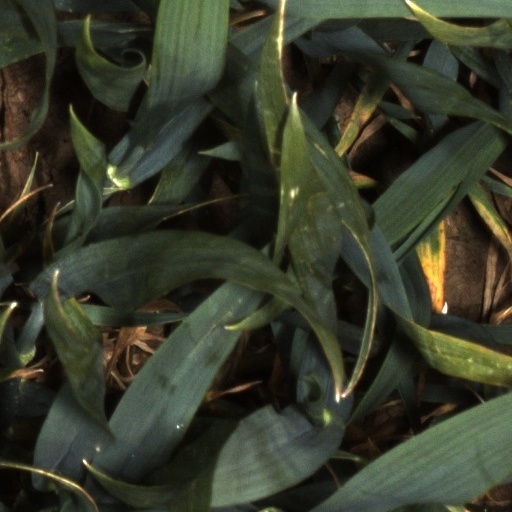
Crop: wheat